Croatian Regulatory Authority for Network Industries

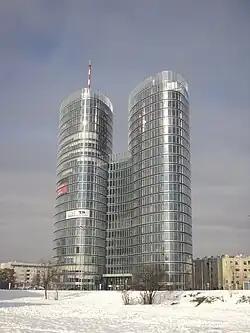
HAKOM is headquartered in Sky Office Tower in Zagreb.

Croatian Regulatory Authority for Network Industries (commonly referred to as HAKOM), is Croatia's government regulatory agency tasked with regulating the telecommunications, postal, and rail industries.